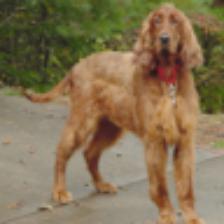
Label: NonHuman